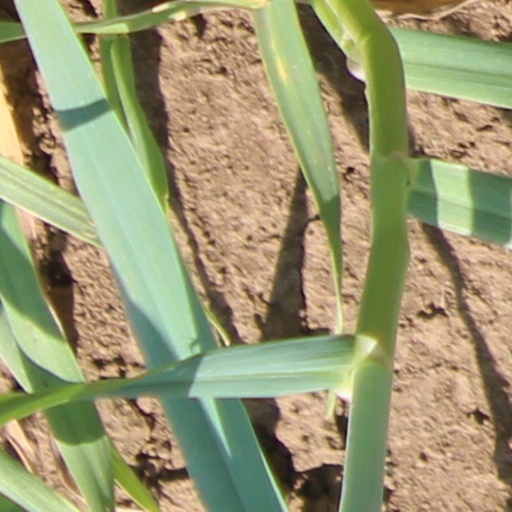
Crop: wheat